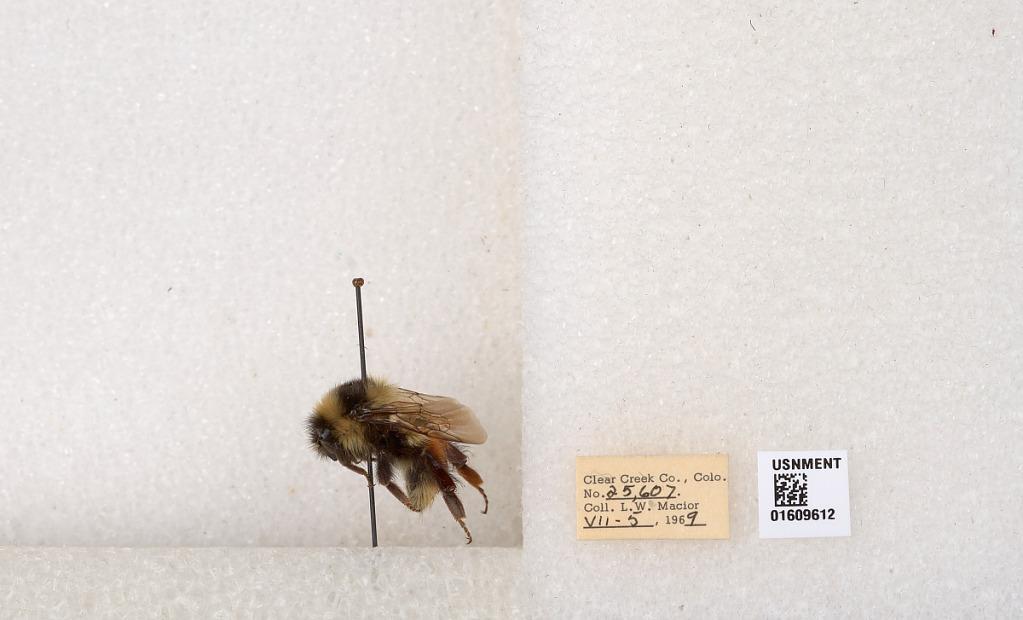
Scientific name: Bombus (Pyrobombus) sylvicola Kirby
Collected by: L. Macior
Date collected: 1969-7-5
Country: United States
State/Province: Colorado
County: Clear Creek
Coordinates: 39.6856, -105.645